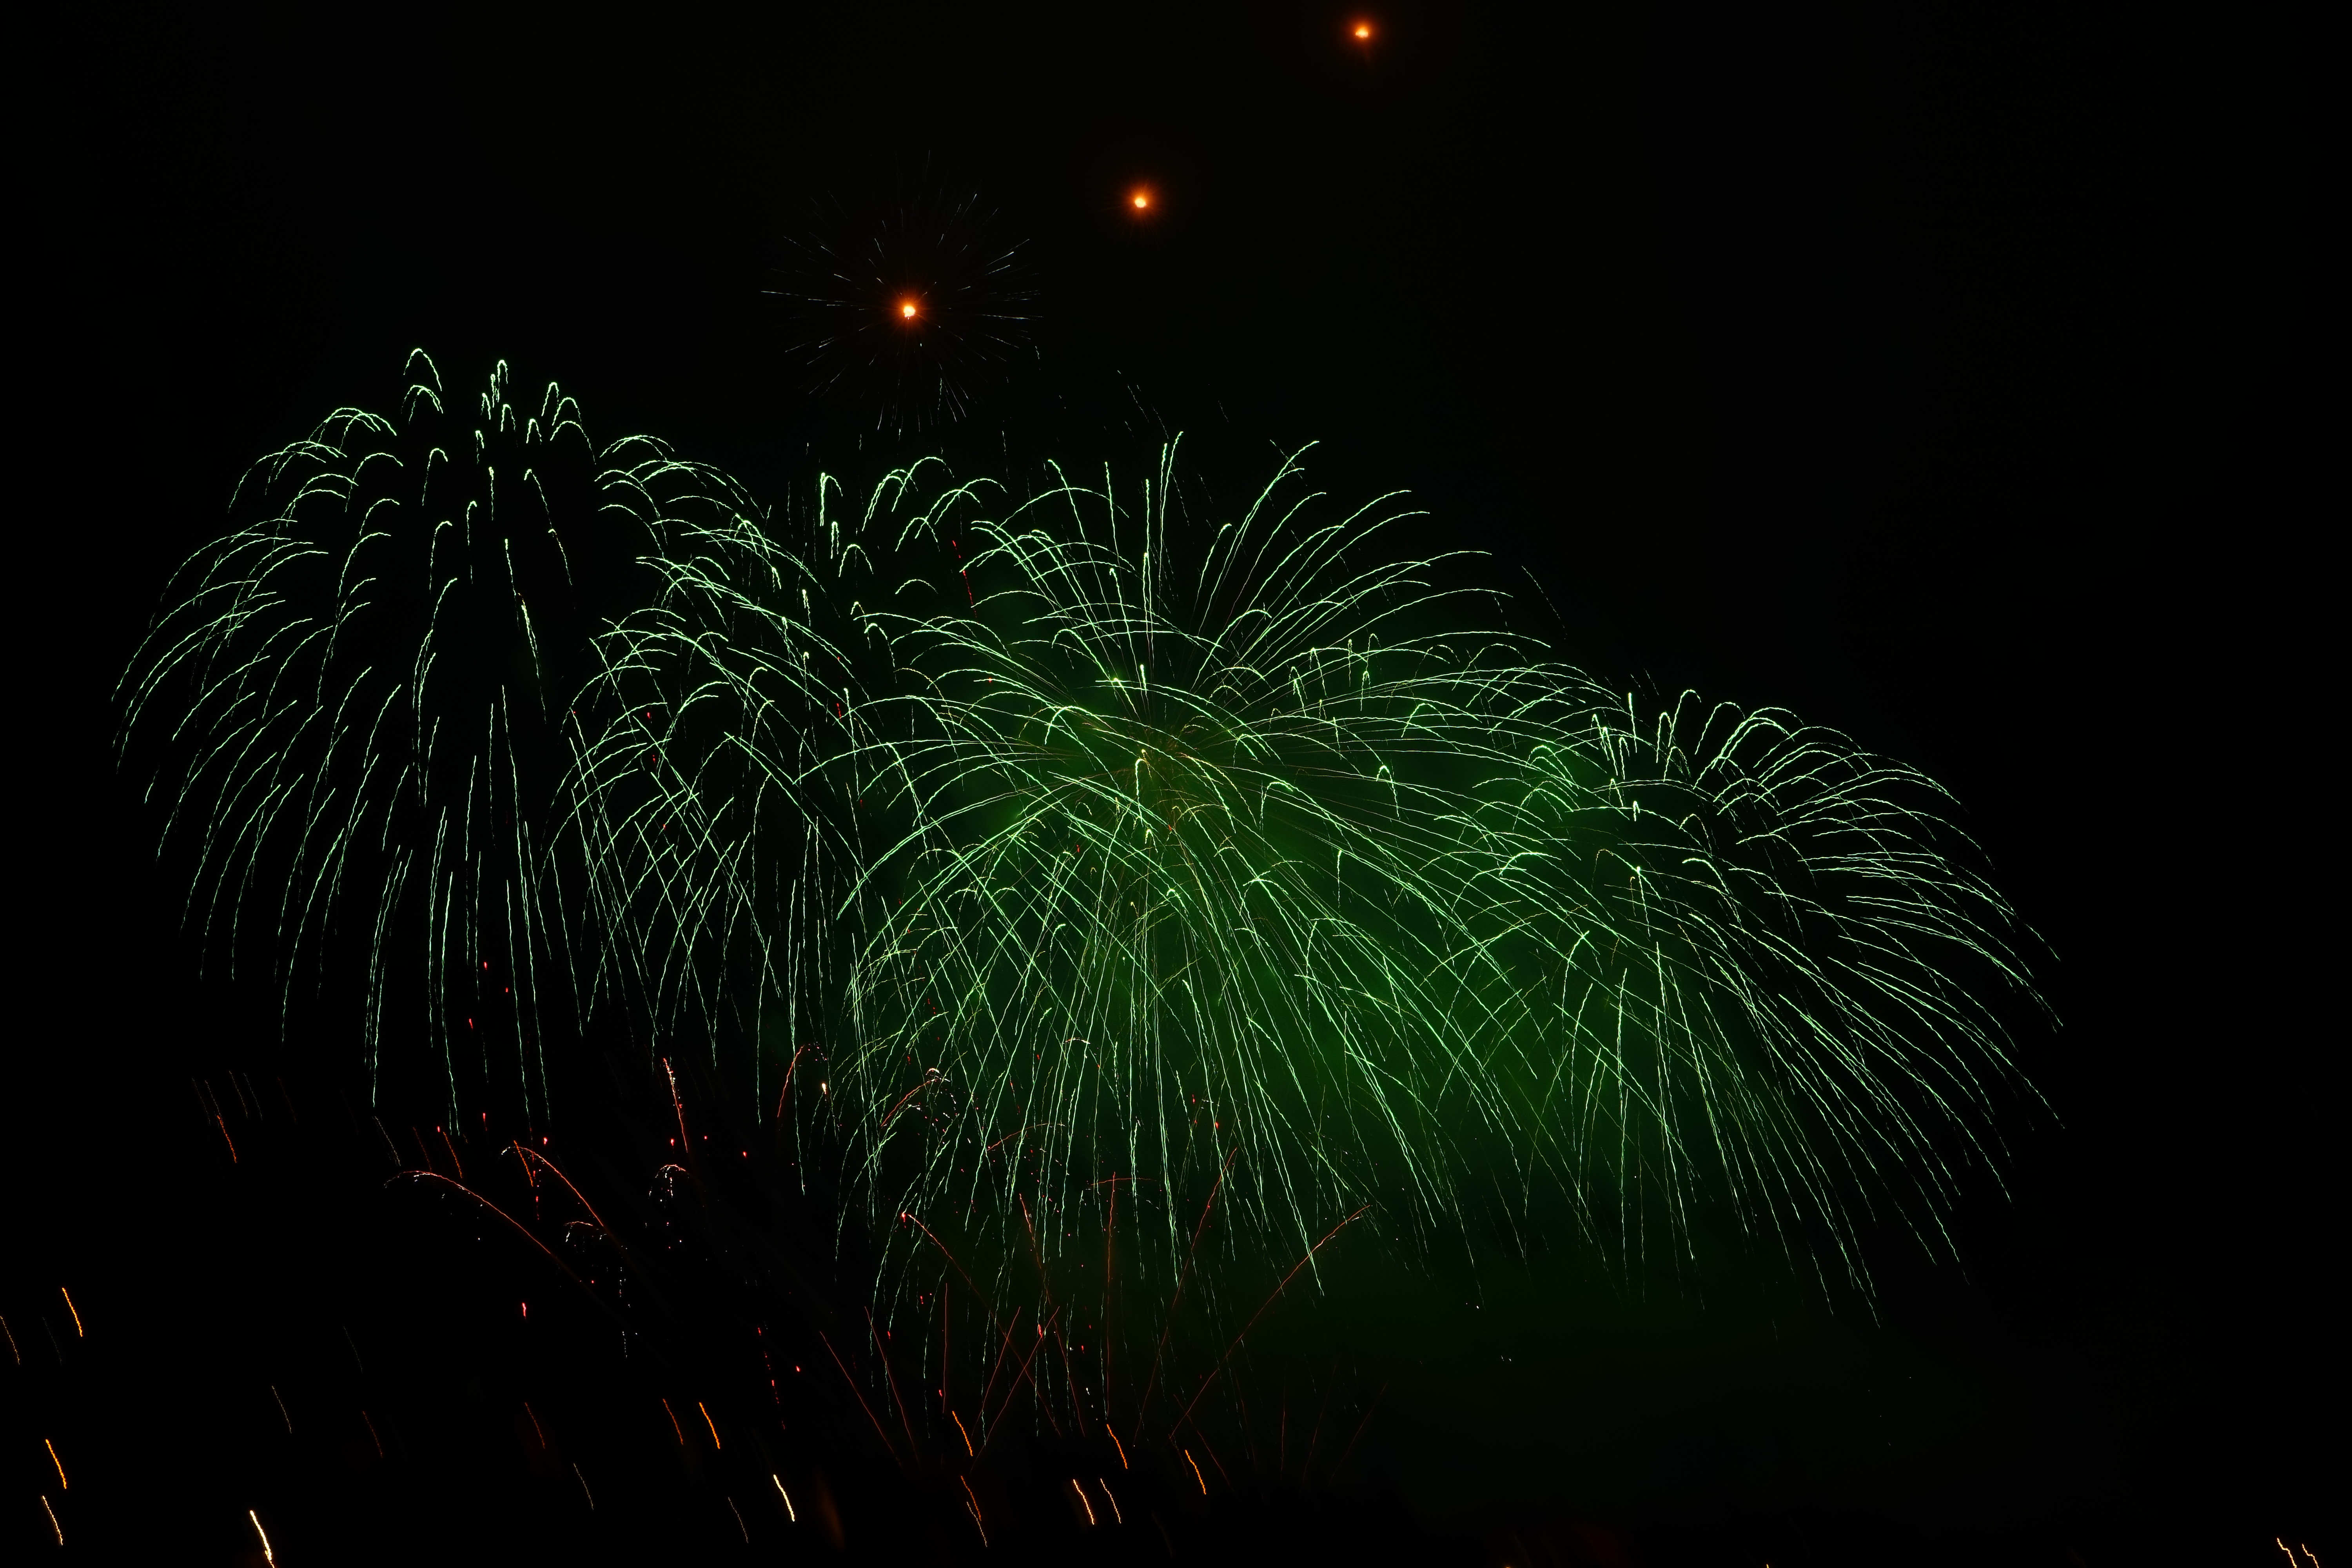
light, recreation, green, red, pyrotechnics, rocket, explode, fireworks, event, new year's eve, new year's day, shower of sparks, fireworks art, outdoor recreation